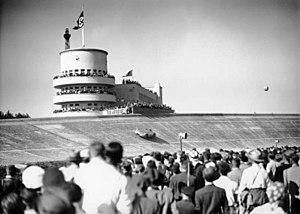
Otto Wilhelm Rudolf Caracciola, dit Rudolf Caracciola, né le 30 janvier 1901 à Remagen dans le royaume de Prusse, sous l'Empire allemand et mort le 28 septembre 1959 à Cassel dans la Hesse, en Allemagne de l'Ouest, est un coureur automobile et moto allemand puis suisse. Il est considéré comme l'un des plus grands pilotes de Grands Prix d'avant-guerre et reconnu pour son perfectionnisme. Son record de victoires au Grand Prix d'Allemagne est toujours inégalé en 2020.
L'Automobil-Verkehrs- und Übungs-Straße GmbH ou AVUS était une société de capitaux allemande constituée en 1909, dans le but de stimuler le développement de la construction automobile. En 1913 on commença les travaux d'une piste de course et d'essai à l'ouest de Berlin, lors de l'ouverture en 1921 la première route pour automobiles construite au monde. L'ancien circuit de Formule 1 fait maintenant partie de la Bundesautobahn 115.
L'Avusrennen ou Grand Prix automobile de l'AVUS est une course automobile créée en 1931 et disparue en 1998. Elle se déroulait traditionnellement sur le circuit autoroute de l'Avus, à Berlin, en Allemagne.
La Mercedes-Benz Stromlinienwagen est une voiture de Formule Libre conçue par Mercedes-Benz pour l'Avusrennen 1937.